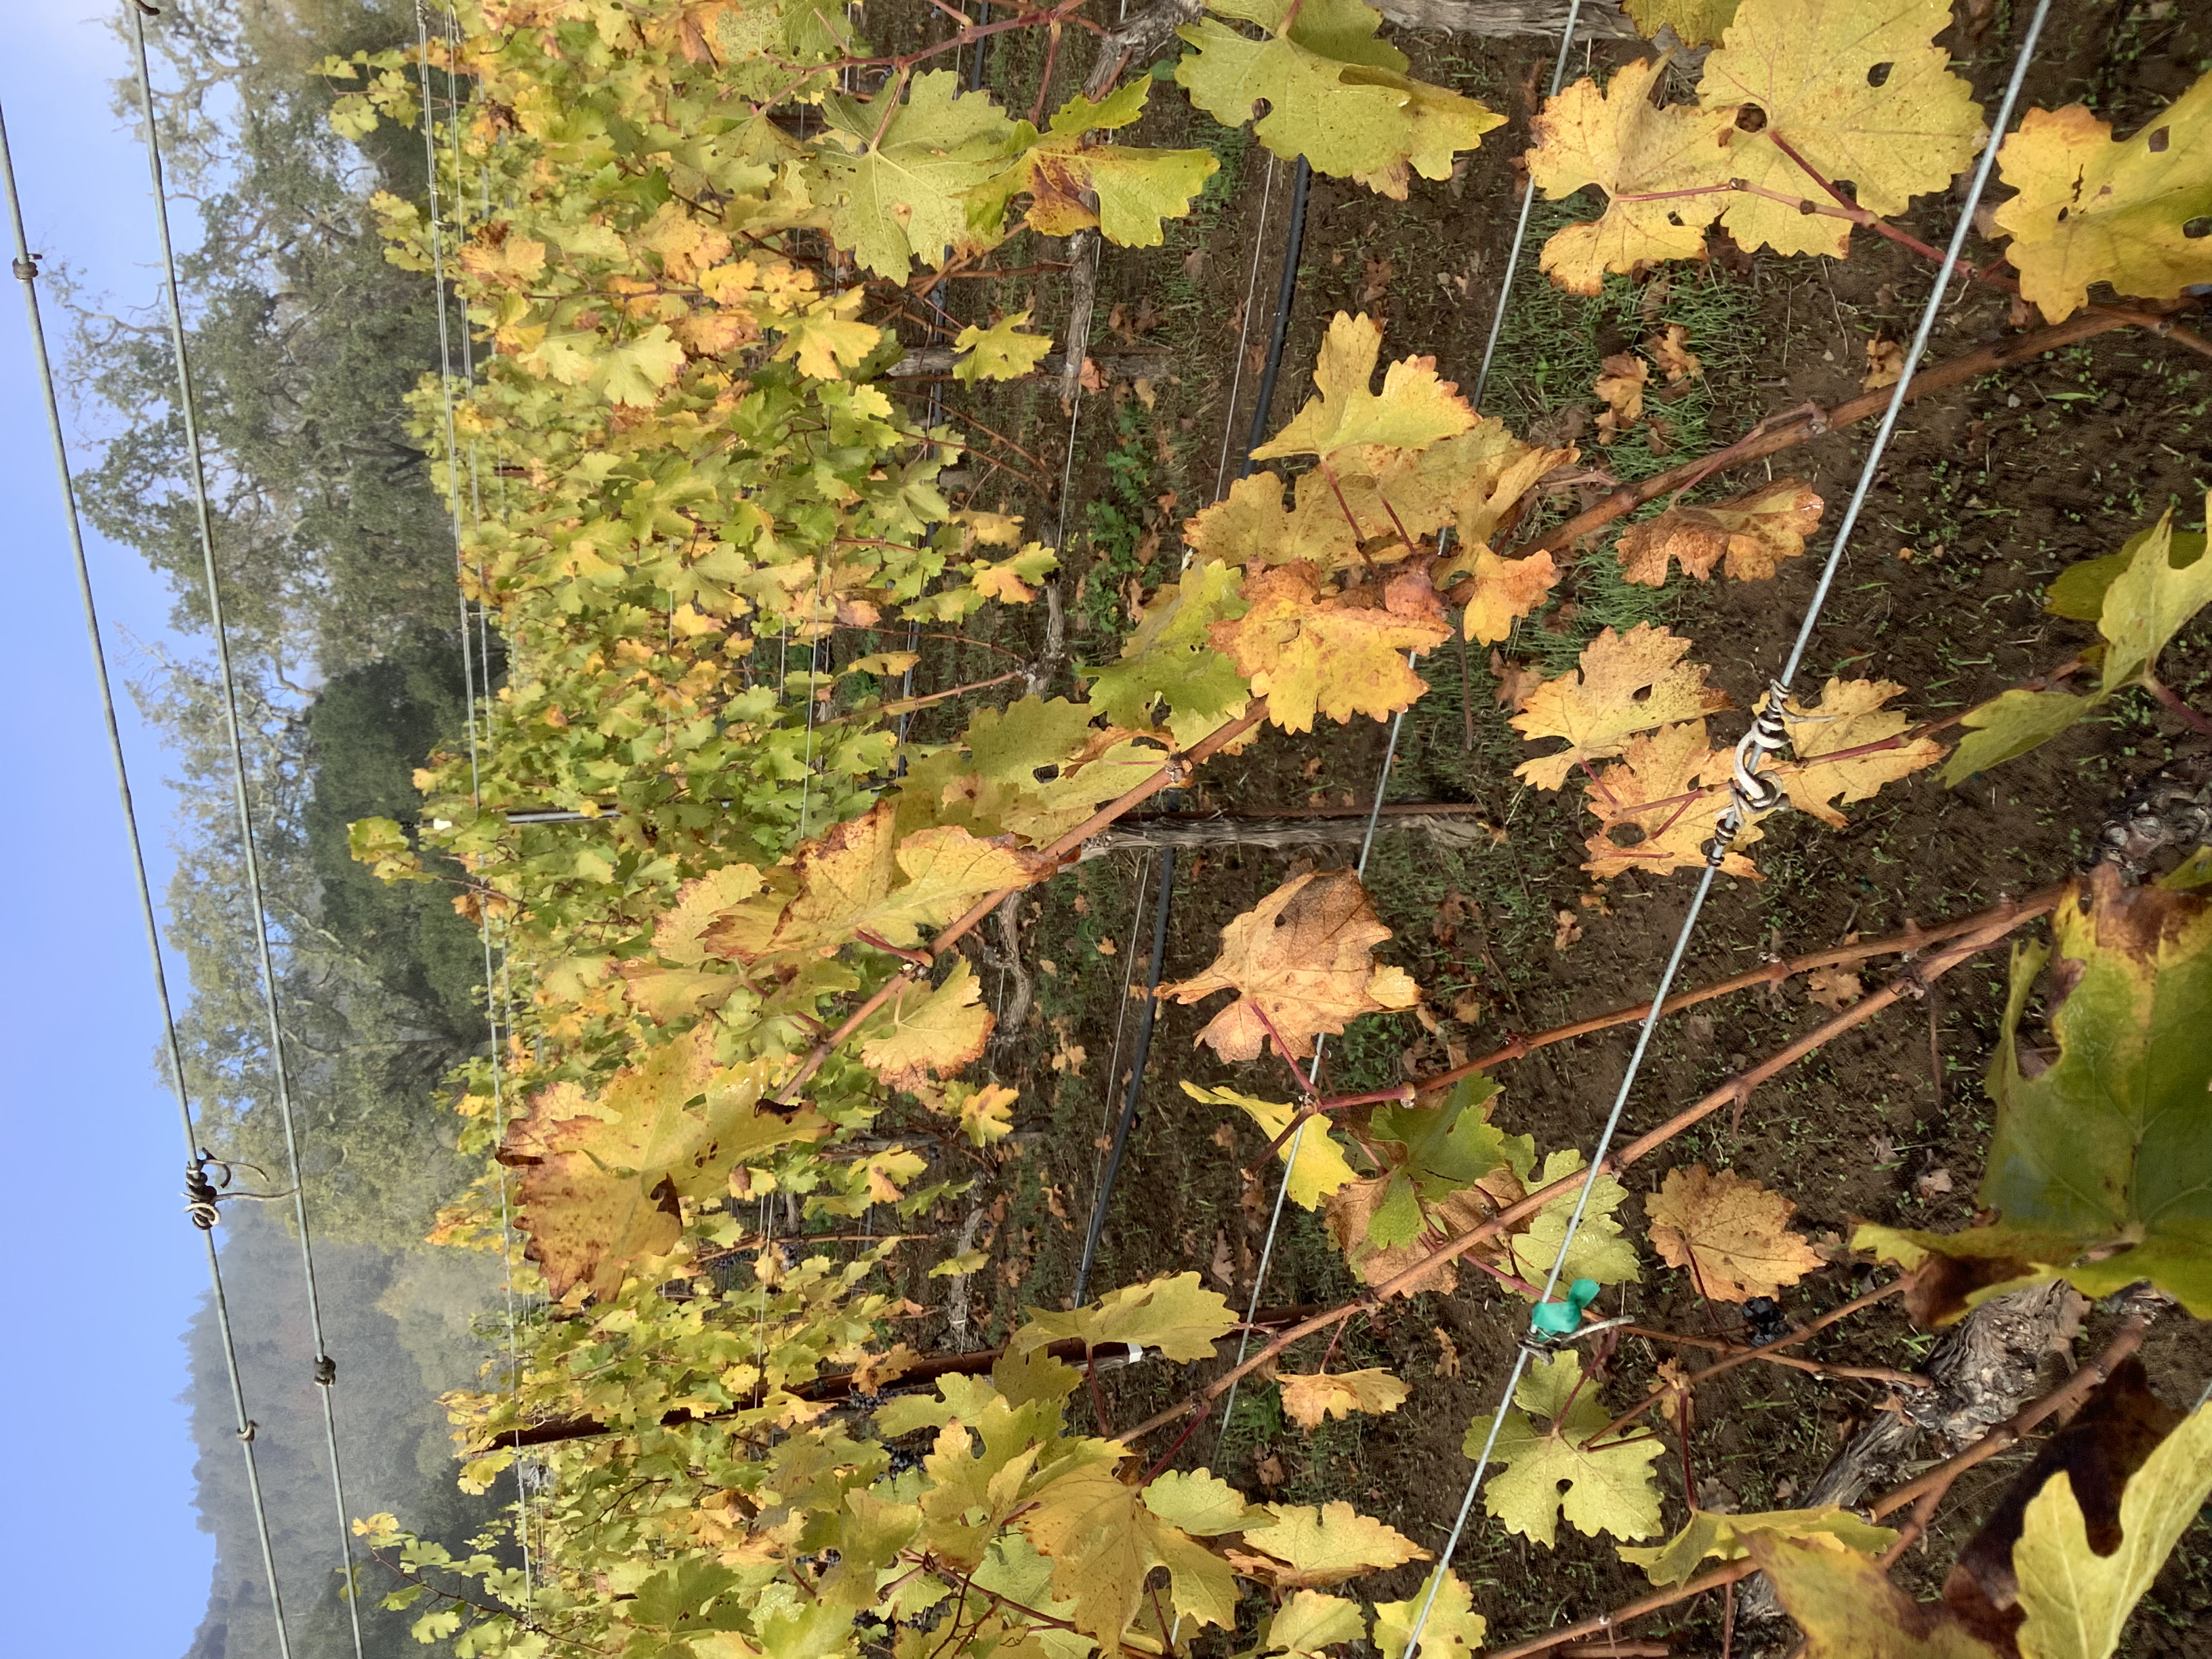
Label: No Virus